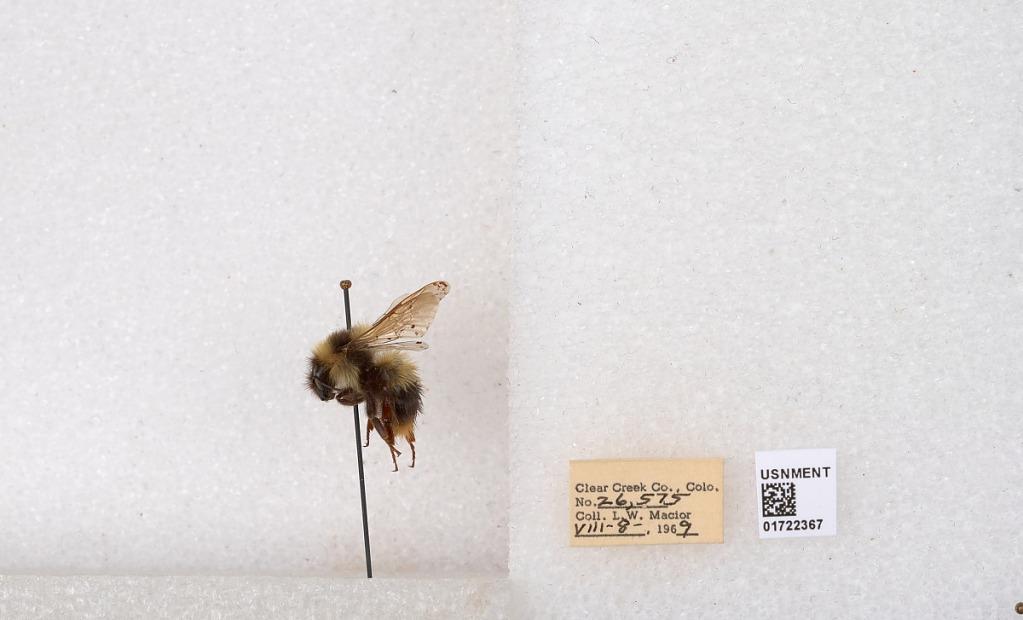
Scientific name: Bombus kirbyellus
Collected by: L. Macior
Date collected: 1969-8-8
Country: United States
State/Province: Colorado
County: Clear Creek
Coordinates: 39.6891, -105.644